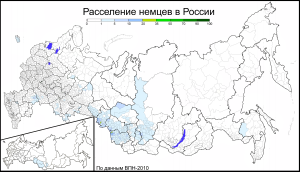
Les Allemands de Russie désigne les Allemands et/ou leurs descendants vivant en Russie ou dans les anciennes républiques soviétiques. Durant la fin du XXᵉ siècle, un grand nombre de Russes d'ascendance allemande a émigré vers l'Allemagne.